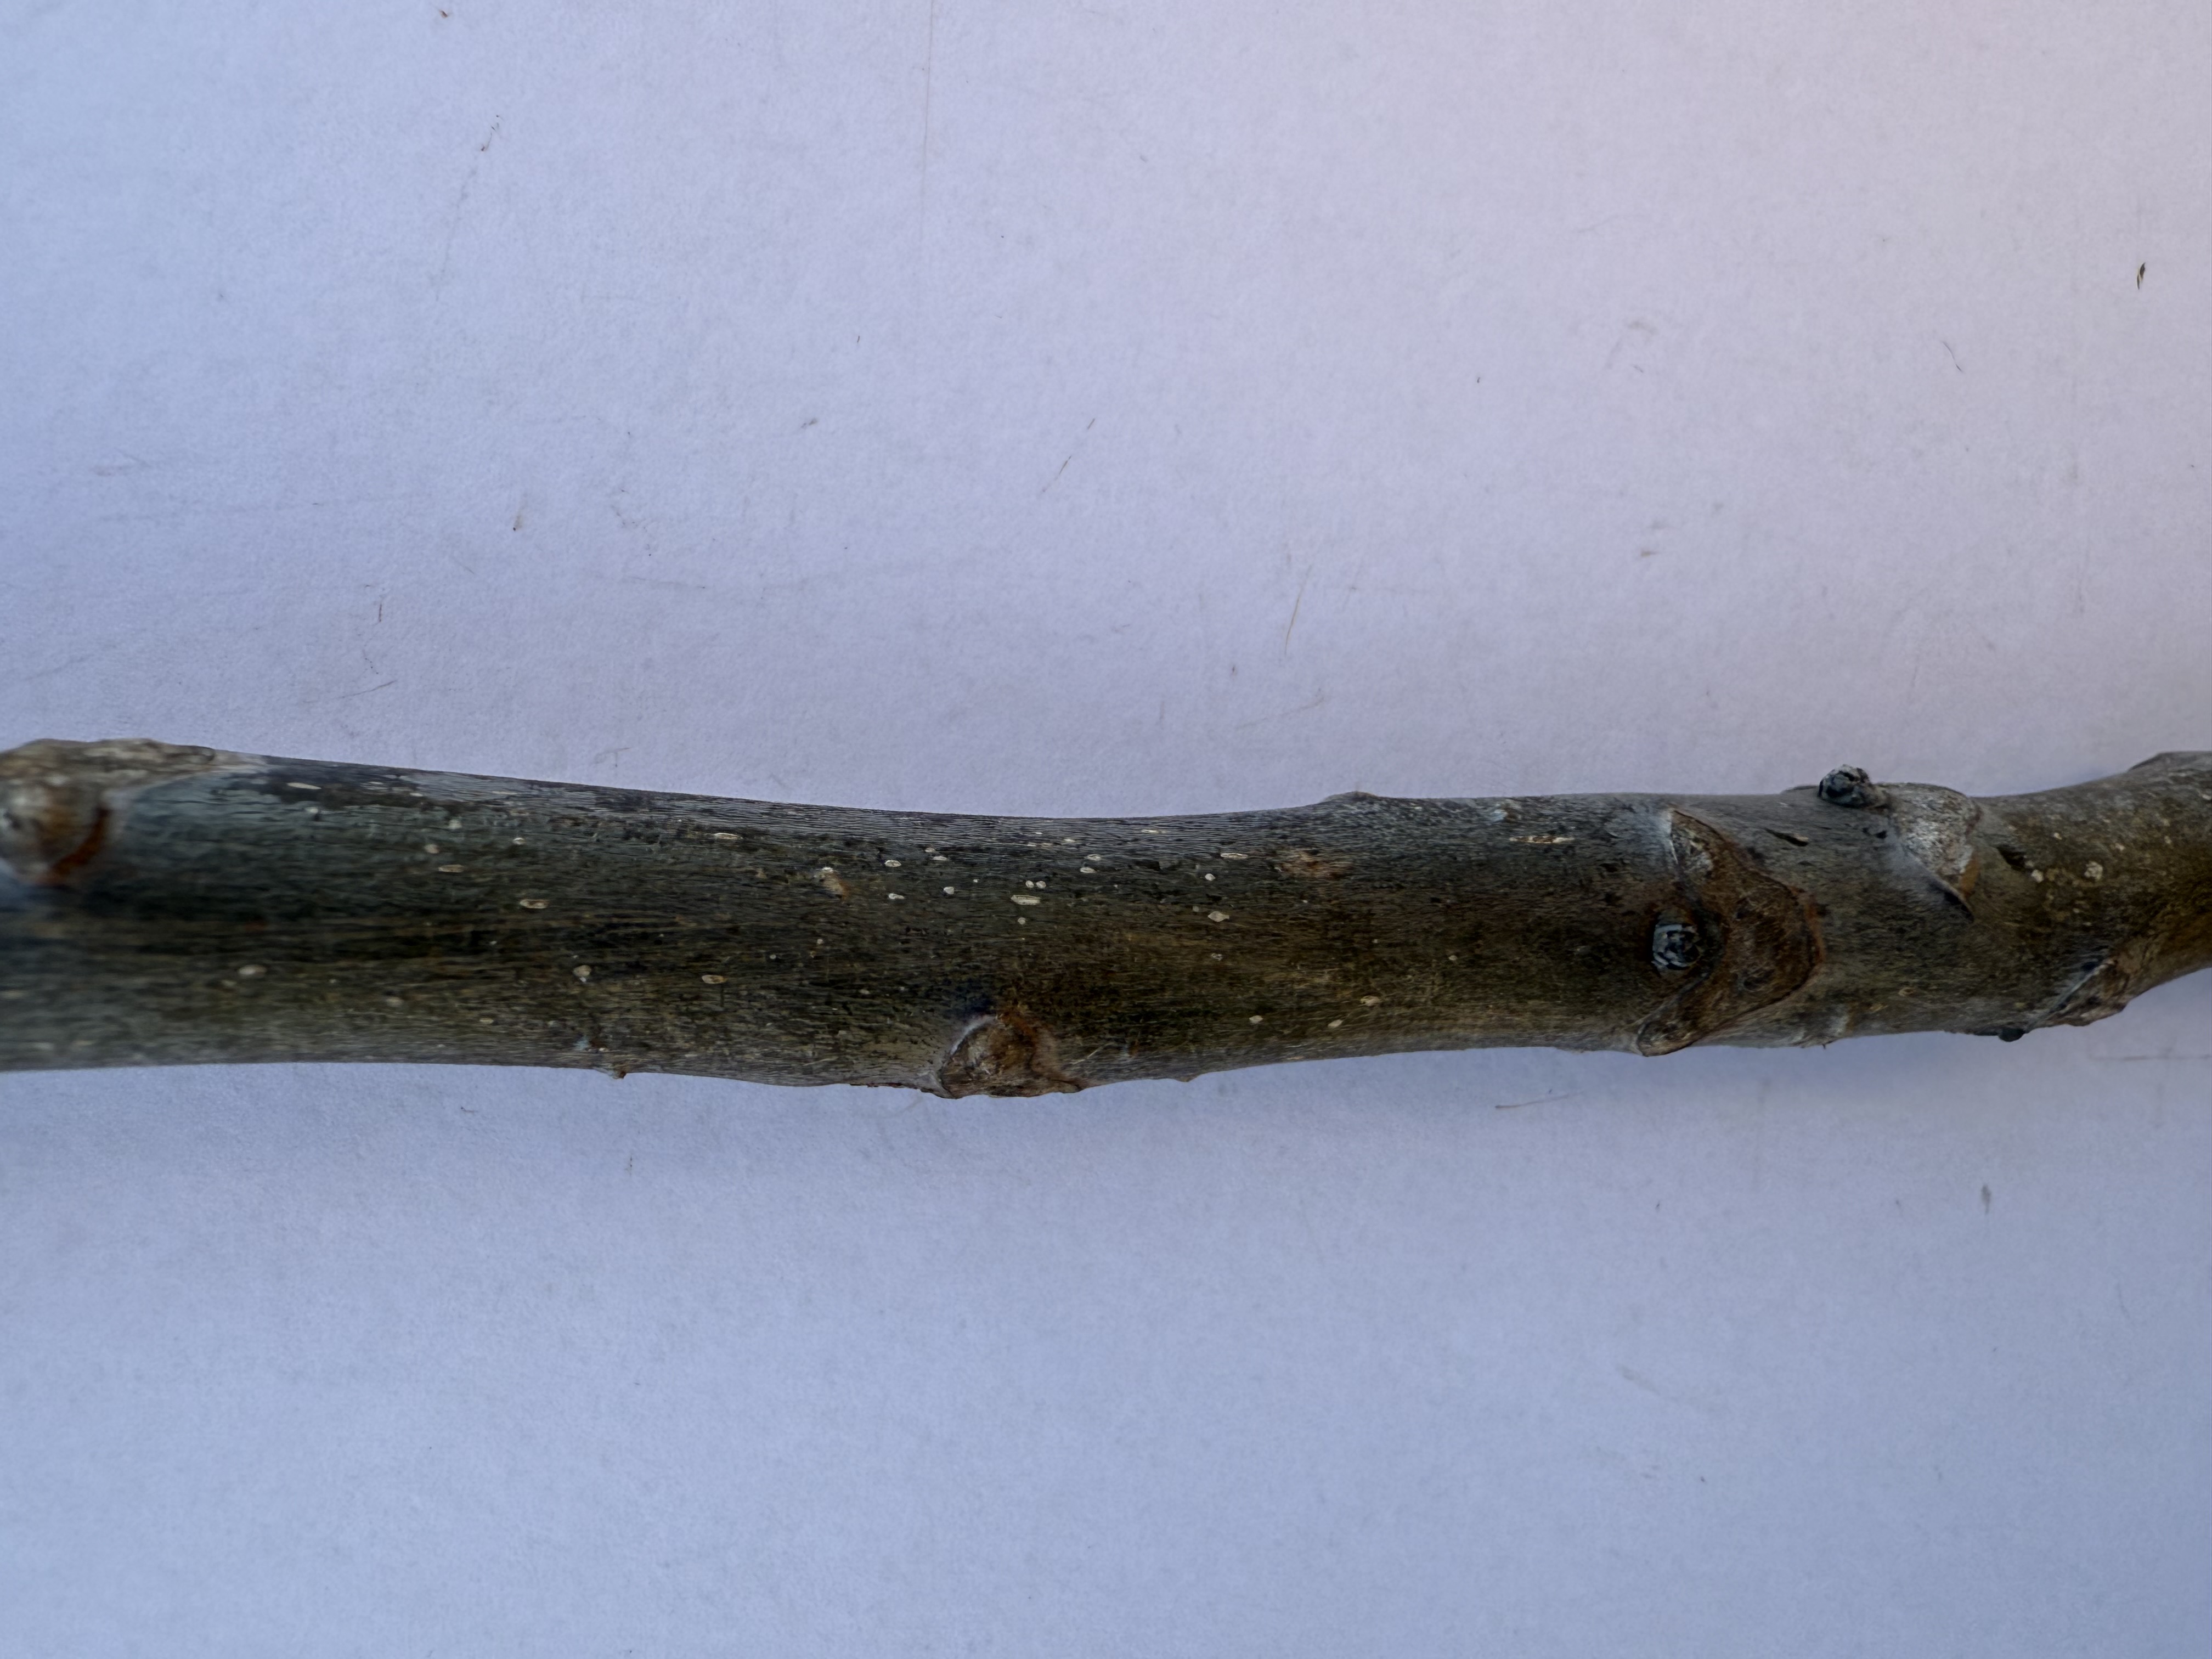
Variety: Bilecik Walnut